Danny Murphy (footballer, born 1977)

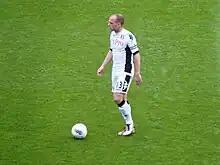
Murphy playing for Fulham in 2012

The 2010–11 season started without Hodgson, who left for Liverpool, and was replaced by Mark Hughes. In October, Murphy made a controversial comment about managers responsible for dangerous tackles made by players. His comment was supported by some, but received heavy criticisms from other managers. In response to these criticisms, Murphy said his comments "were blown out of all proportion". In late-January 2011, Murphy signed another contract extension to keep him as Fulham until June 2012. Just one day after signing a new contract, Murphy scored his first goal of the season and then another, as Fulham beat his former club Tottenham 4–0 in the fourth round of the FA Cup. Murphy was praised by Manager Mark Hughes for helping the club turn things around and avoid relegation.